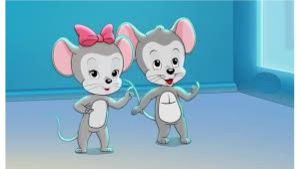
Portrait style: Cartoon Portrait